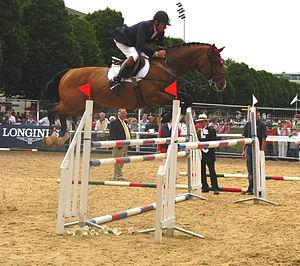
L'oldenbourg ou oldenburg est une race de chevaux de selle de type demi-sangs originaire de l'ancien comté d'Oldenbourg, qui fait maintenant partie de la Basse-Saxe, en Allemagne. La race naquit au XVIᵉ siècle à partir d'une jumenterie à usage agricole et carrossier à l'origine. L'ancien type de ce cheval, destiné à la traction, est connu sous le nom d'ostfriesen. L'oldenbourg fut croisé de nombreuses fois pour aboutir au modèle qu'on lui connaît aujourd'hui. La race est gérée par une association internationale qui tient un stud-book strict et veille à ce que chaque génération s'améliore par rapport à la précédente. L'oldenbourg est désormais un cheval puissant aux allures recherchées, avec une grande capacité de saut qui lui permet de se distinguer dans les sports équestres, notamment le saut d'obstacles et le dressage où des représentants de la race furent primés de nombreuses fois. L'élevage de ces chevaux se caractérise par un pedigree très libéral et l'usage exclusif d'étalons privés plutôt que la centralisation autour d'un haras national.